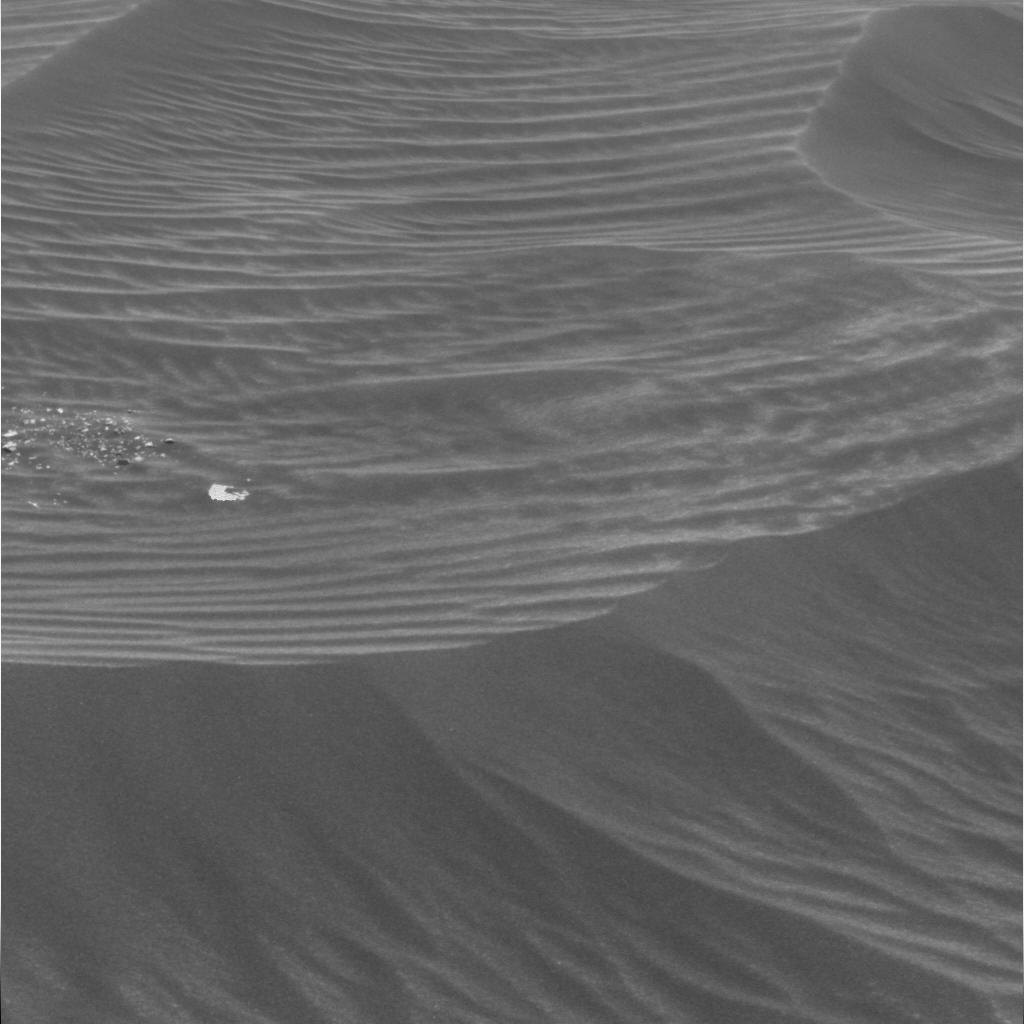
Surface features visible: Clasts, Dunes/Ripples, Soil, Nearby Surface